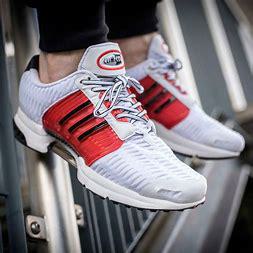
Brand: adidas
Model: Climacool